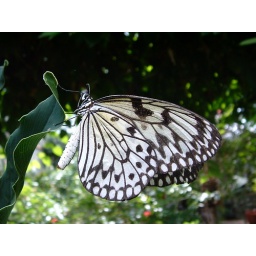
colour in black and white